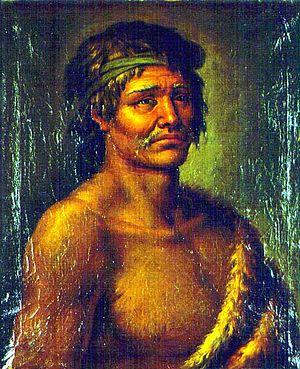
La province de Santa Cruz est une province de l'Argentine, qui se trouve en Patagonie, dans le sud du pays. Sa capitale est la ville de Río Gallegos.